George Arias

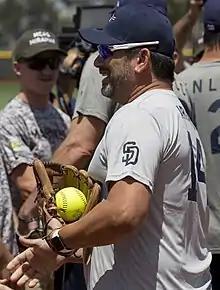
Arias at MCAS Miramar in 2018

George Alberto Arias (born March 12, 1972) is an American former baseball player in Major League Baseball and Nippon Professional Baseball.